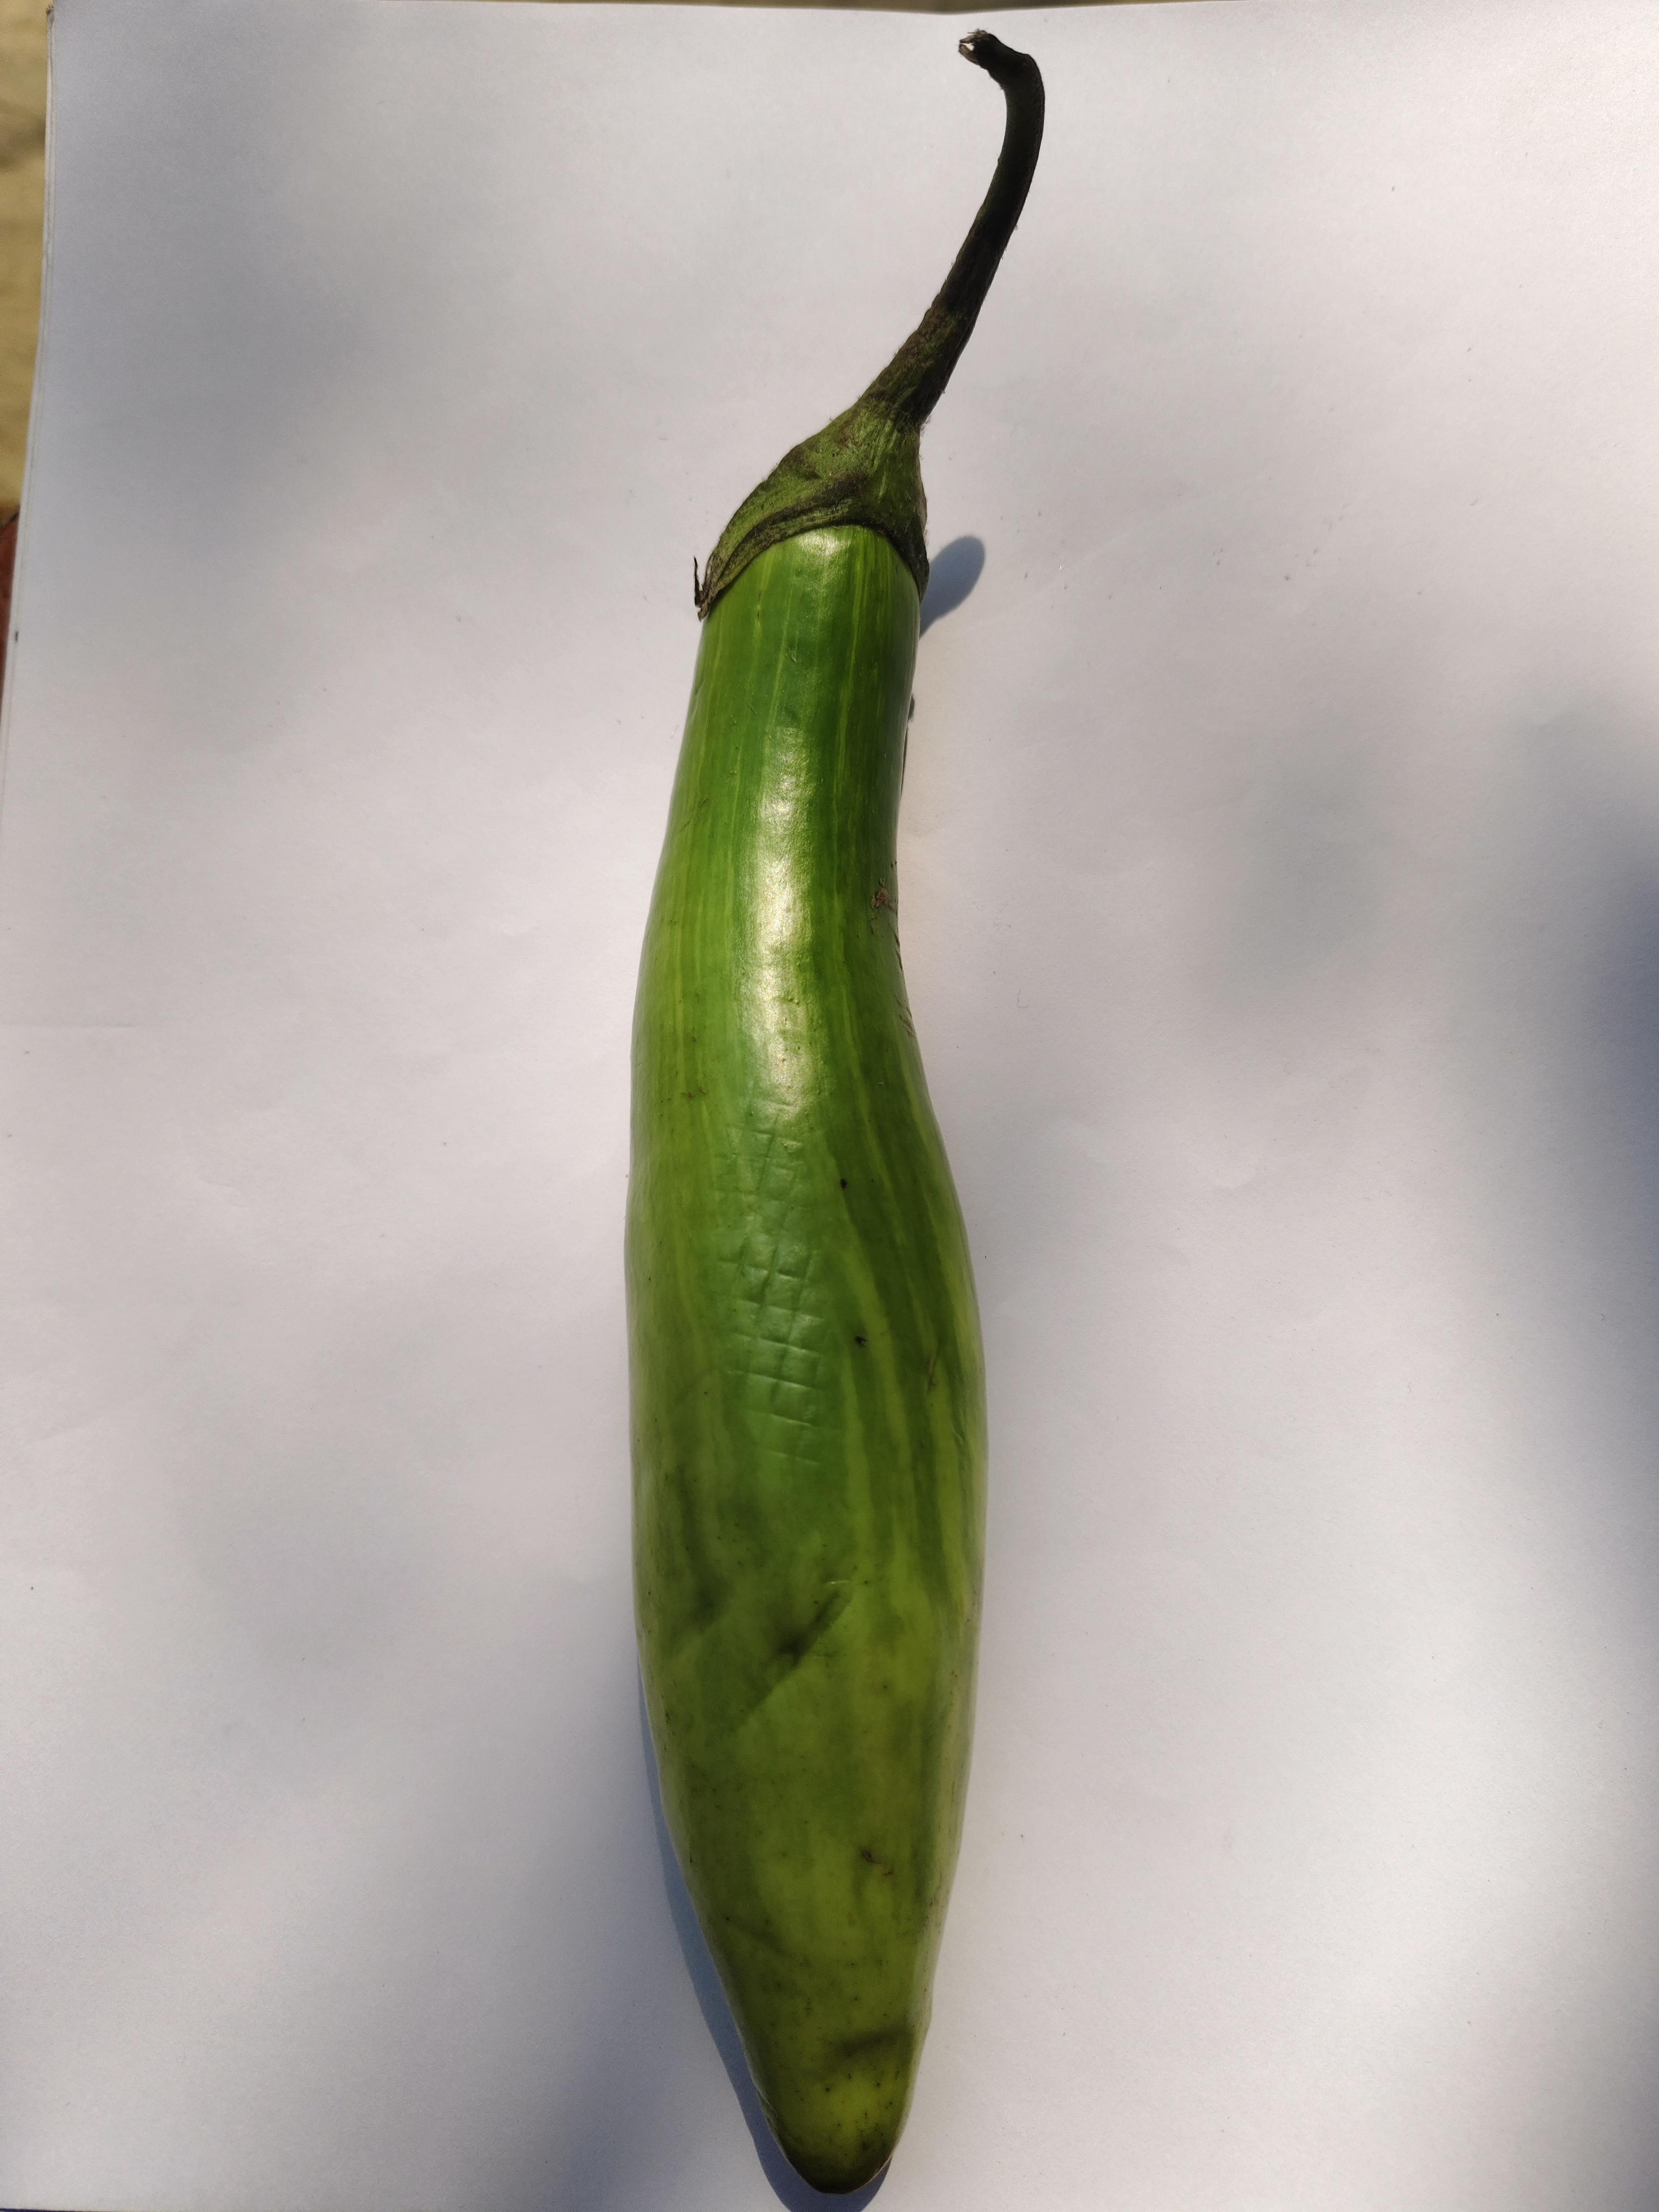
Label: Brinjal